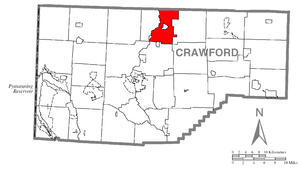
Cambridge Township est un township, situé au nord du comté de Crawford, en Pennsylvanie, aux États-Unis. En 2010, il comptait une population de 1 563 habitants.